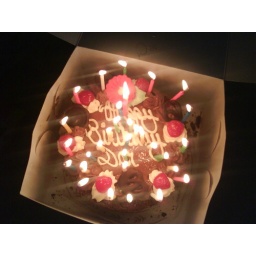
black forest bday cake for my mommy. note the candles in the shape of a peace sign!